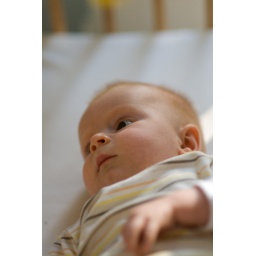
Distracted by the plastic fish mobile thing